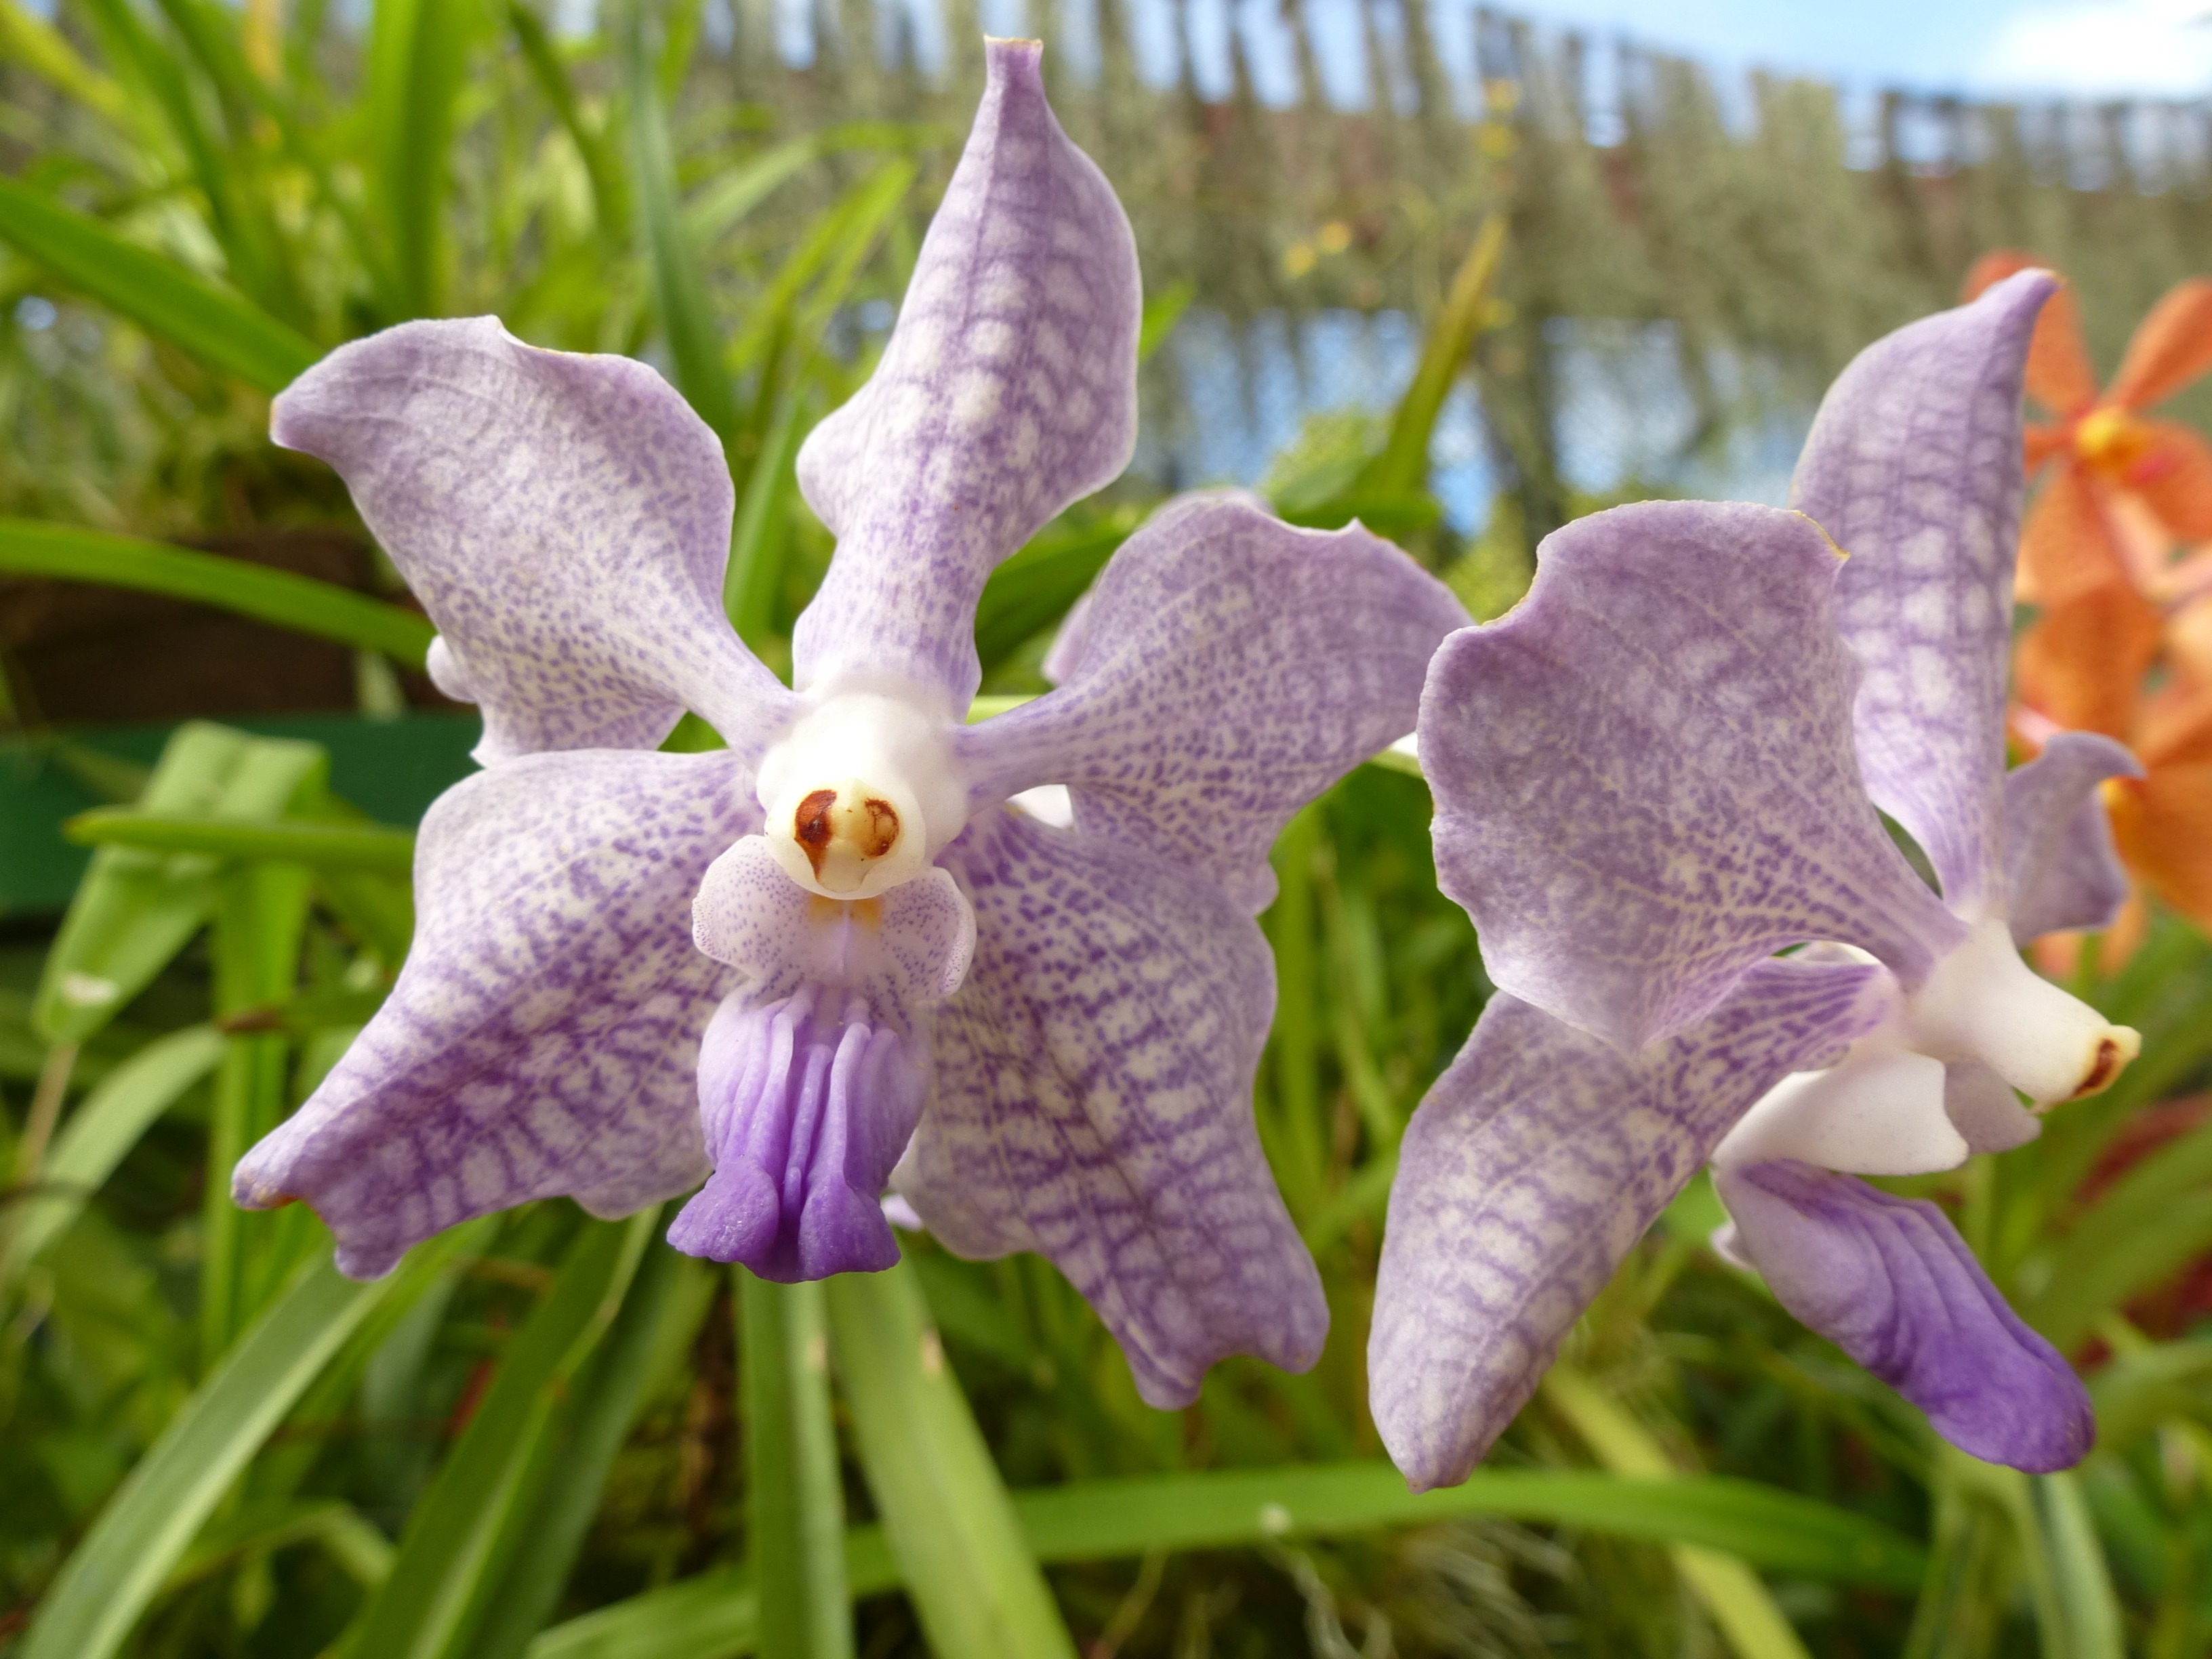
plant, flower, purple, botany, flora, orchid, wildflower, eye, sri lanka, macro photography, flowering plant, cattleya, dendrobium, land plant